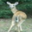
Label: deer